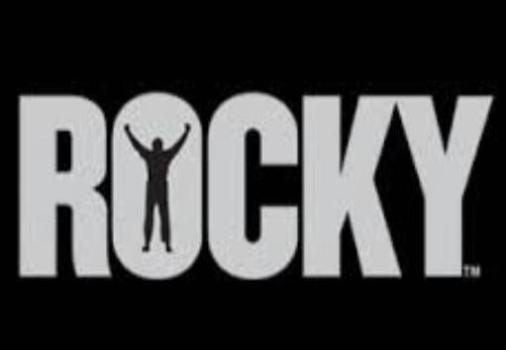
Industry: Clothes